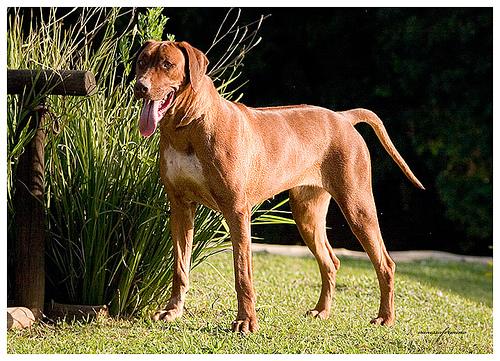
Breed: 230-n000080-Rhodesian_ridgeback